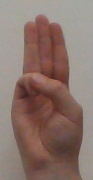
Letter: thaa